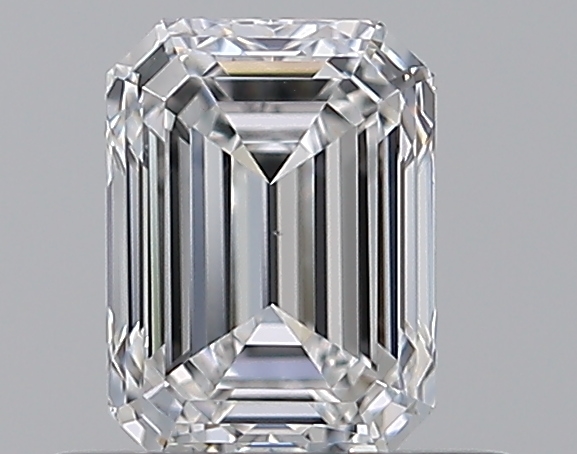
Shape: emerald
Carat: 0.55
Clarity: VS2
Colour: E
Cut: EX
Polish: EX
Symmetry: VG
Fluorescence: N
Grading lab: GIA
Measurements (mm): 5.31 x 3.91 x 2.69